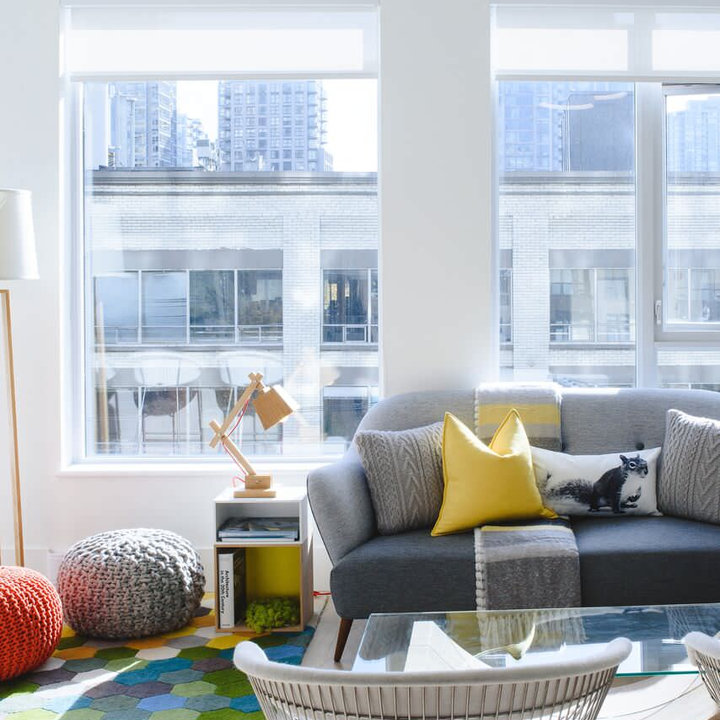
Style: Modern